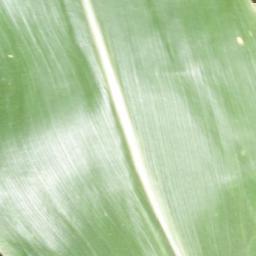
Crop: corn
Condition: (maize)_healthy